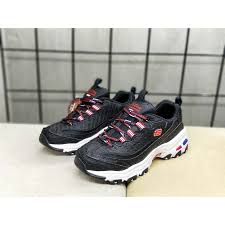
Waste category: shoes